Malcolm McEacharn

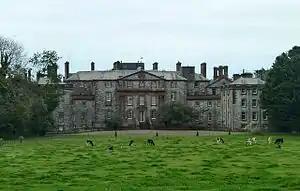
Galloway House, McEachern's house in Scotland after 1908

At the inaugural federal election in 1901, he successfully ran for the House of Representatives seat of Melbourne. Endorsed by two local newspapers, "The Age" and "The Argus", McEacharn defeated Labor's William Maloney. He supported both conservative and progressive stances on contemporary issues. He strongly supported, for example, the interests of private employers, but at the same time, opposed women's suffrage and defended the use of Melanesian labour on the Queensland cane-fields. In the 1903 election, McEacharn defeated Maloney only narrowly, and the election was declared void on a technicality. The subsequent by-election in March 1904 attracted great attention, which McEacharn ended up losing to Maloney.